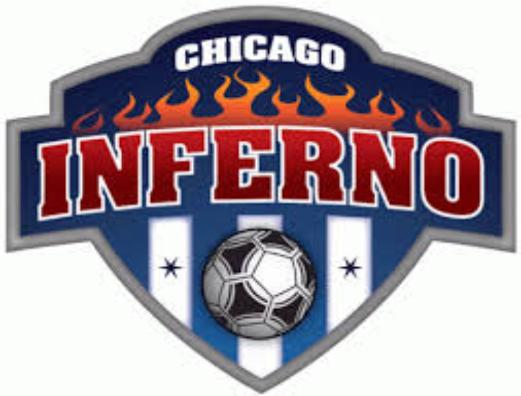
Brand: Chicago
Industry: Others